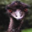
Label: bird